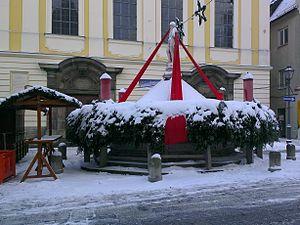
L'Avent est la période qui couvre quelques semaines précédant Noël, quatre dans la tradition de l'Église latine. Depuis l'instauration de ce temps liturgique, par analogie au Quadragésime du Carême, par le pape Grégoire le Grand, l'Avent représente la période où l'on se prépare à la venue du Christ, c'est-à-dire à sa naissance.